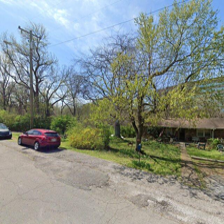
Label: streetView